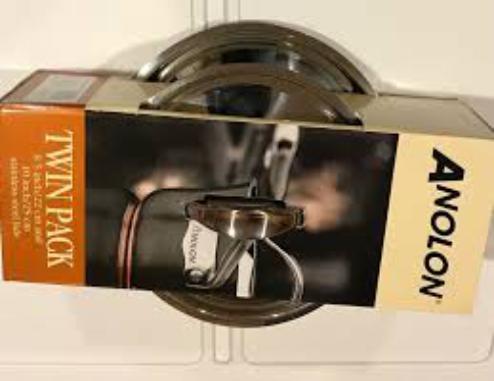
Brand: anolon
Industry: Necessities